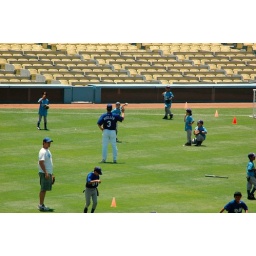
Dash thwos the ball from first base over to Coach Mueller.